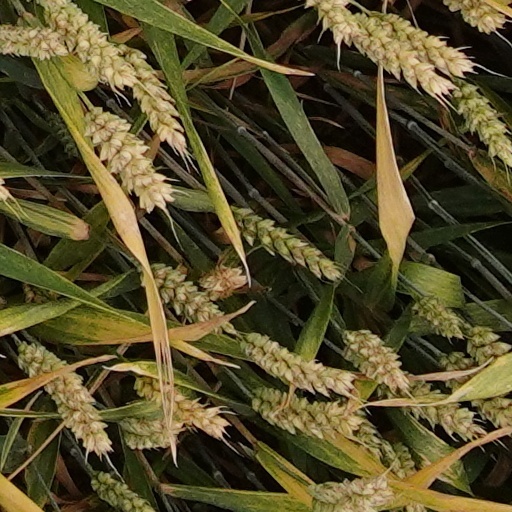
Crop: wheat